Kansai University

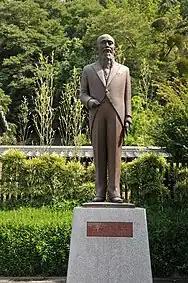
Statue of Kojima Korekata on Uwajima Castle

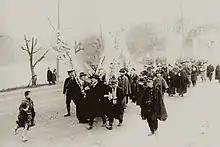
Kansai University students

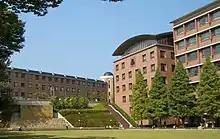
View of the central courtyard

With the start of the new university system in 1949, Kandai established the First Higher School. Its Faculty of Engineering was founded in 1958, followed in 1967 by the founding of its Faculty of Sociology. In 1994 in response to the requirements of modern technology and communication, the Informatics faculty was instituted on another campus, created just outside the dormitory-town of Takatsuki City. Its Institute of Foreign Language Education and Research was inaugurated in 2000.